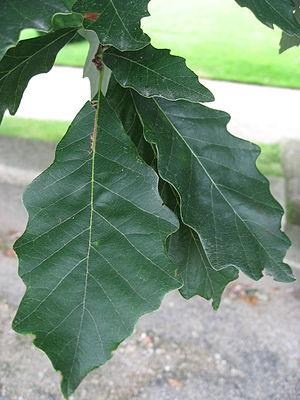
Quercus bicolor, le chêne bicolore, est une espèce de chêne, famille des Fagaceae.